Nallathoru Kudumbam

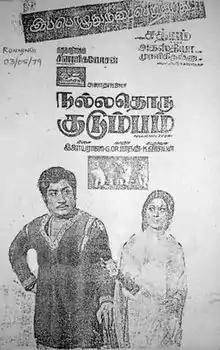
Poster

Nallathoru Kudumbam is a 1979 Indian Tamil-language drama film, directed by K. Vijayan. The film stars Sivaji Ganesan and Vanisri. It is a remake of the Telugu film "Aalu Magalu". The film was released on 3 May 1979.